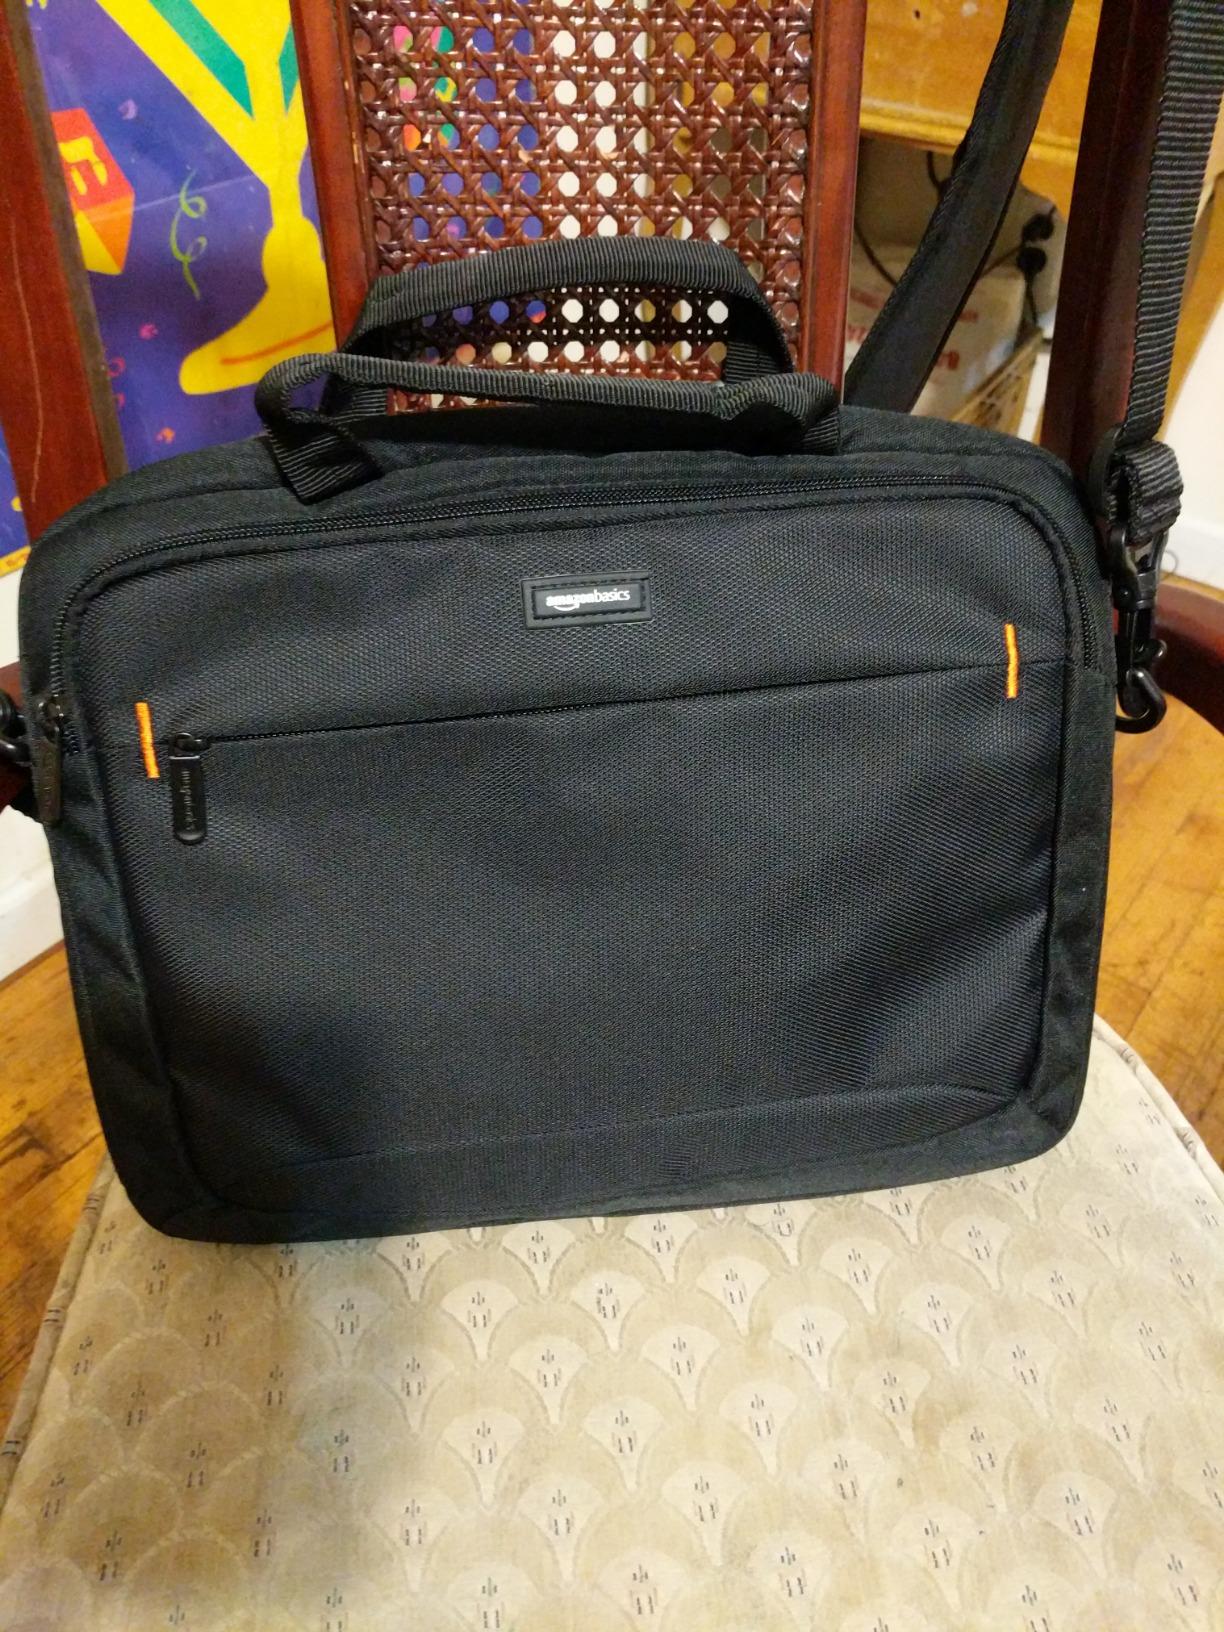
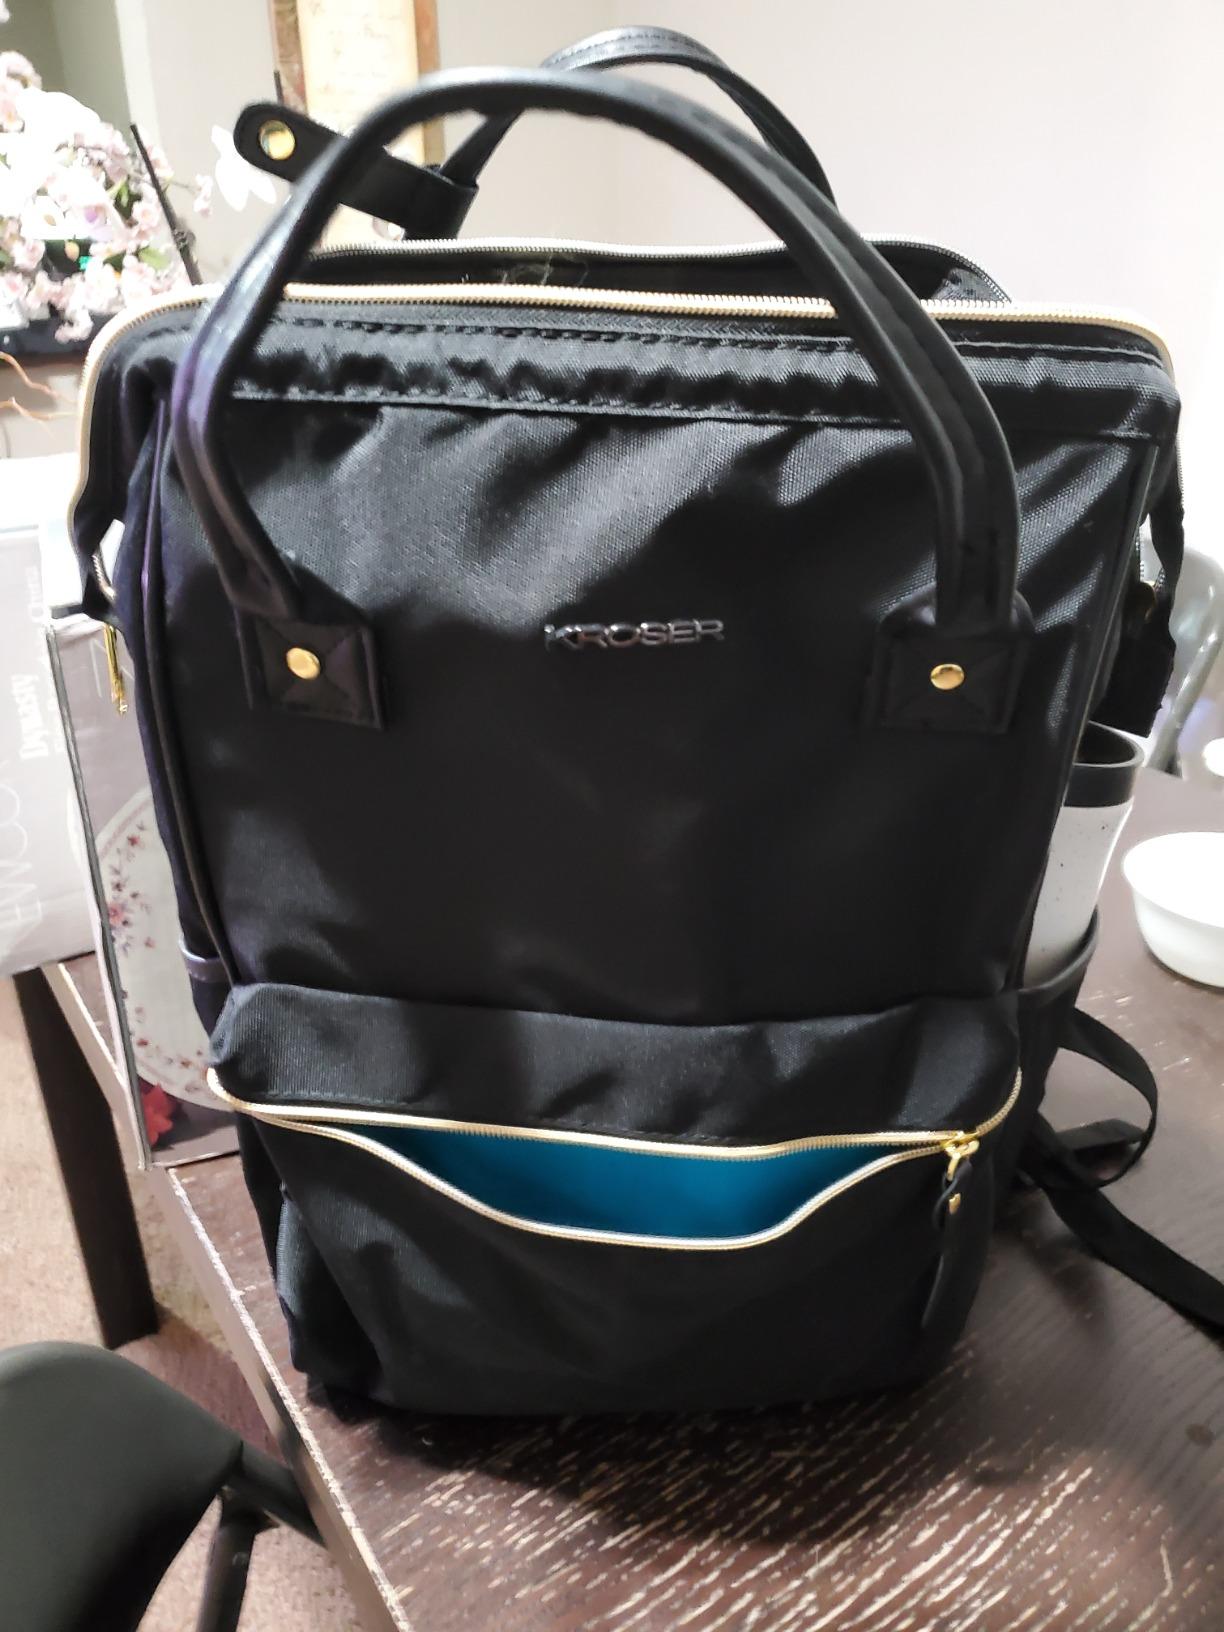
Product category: bag
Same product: no